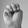
ASL letter: M